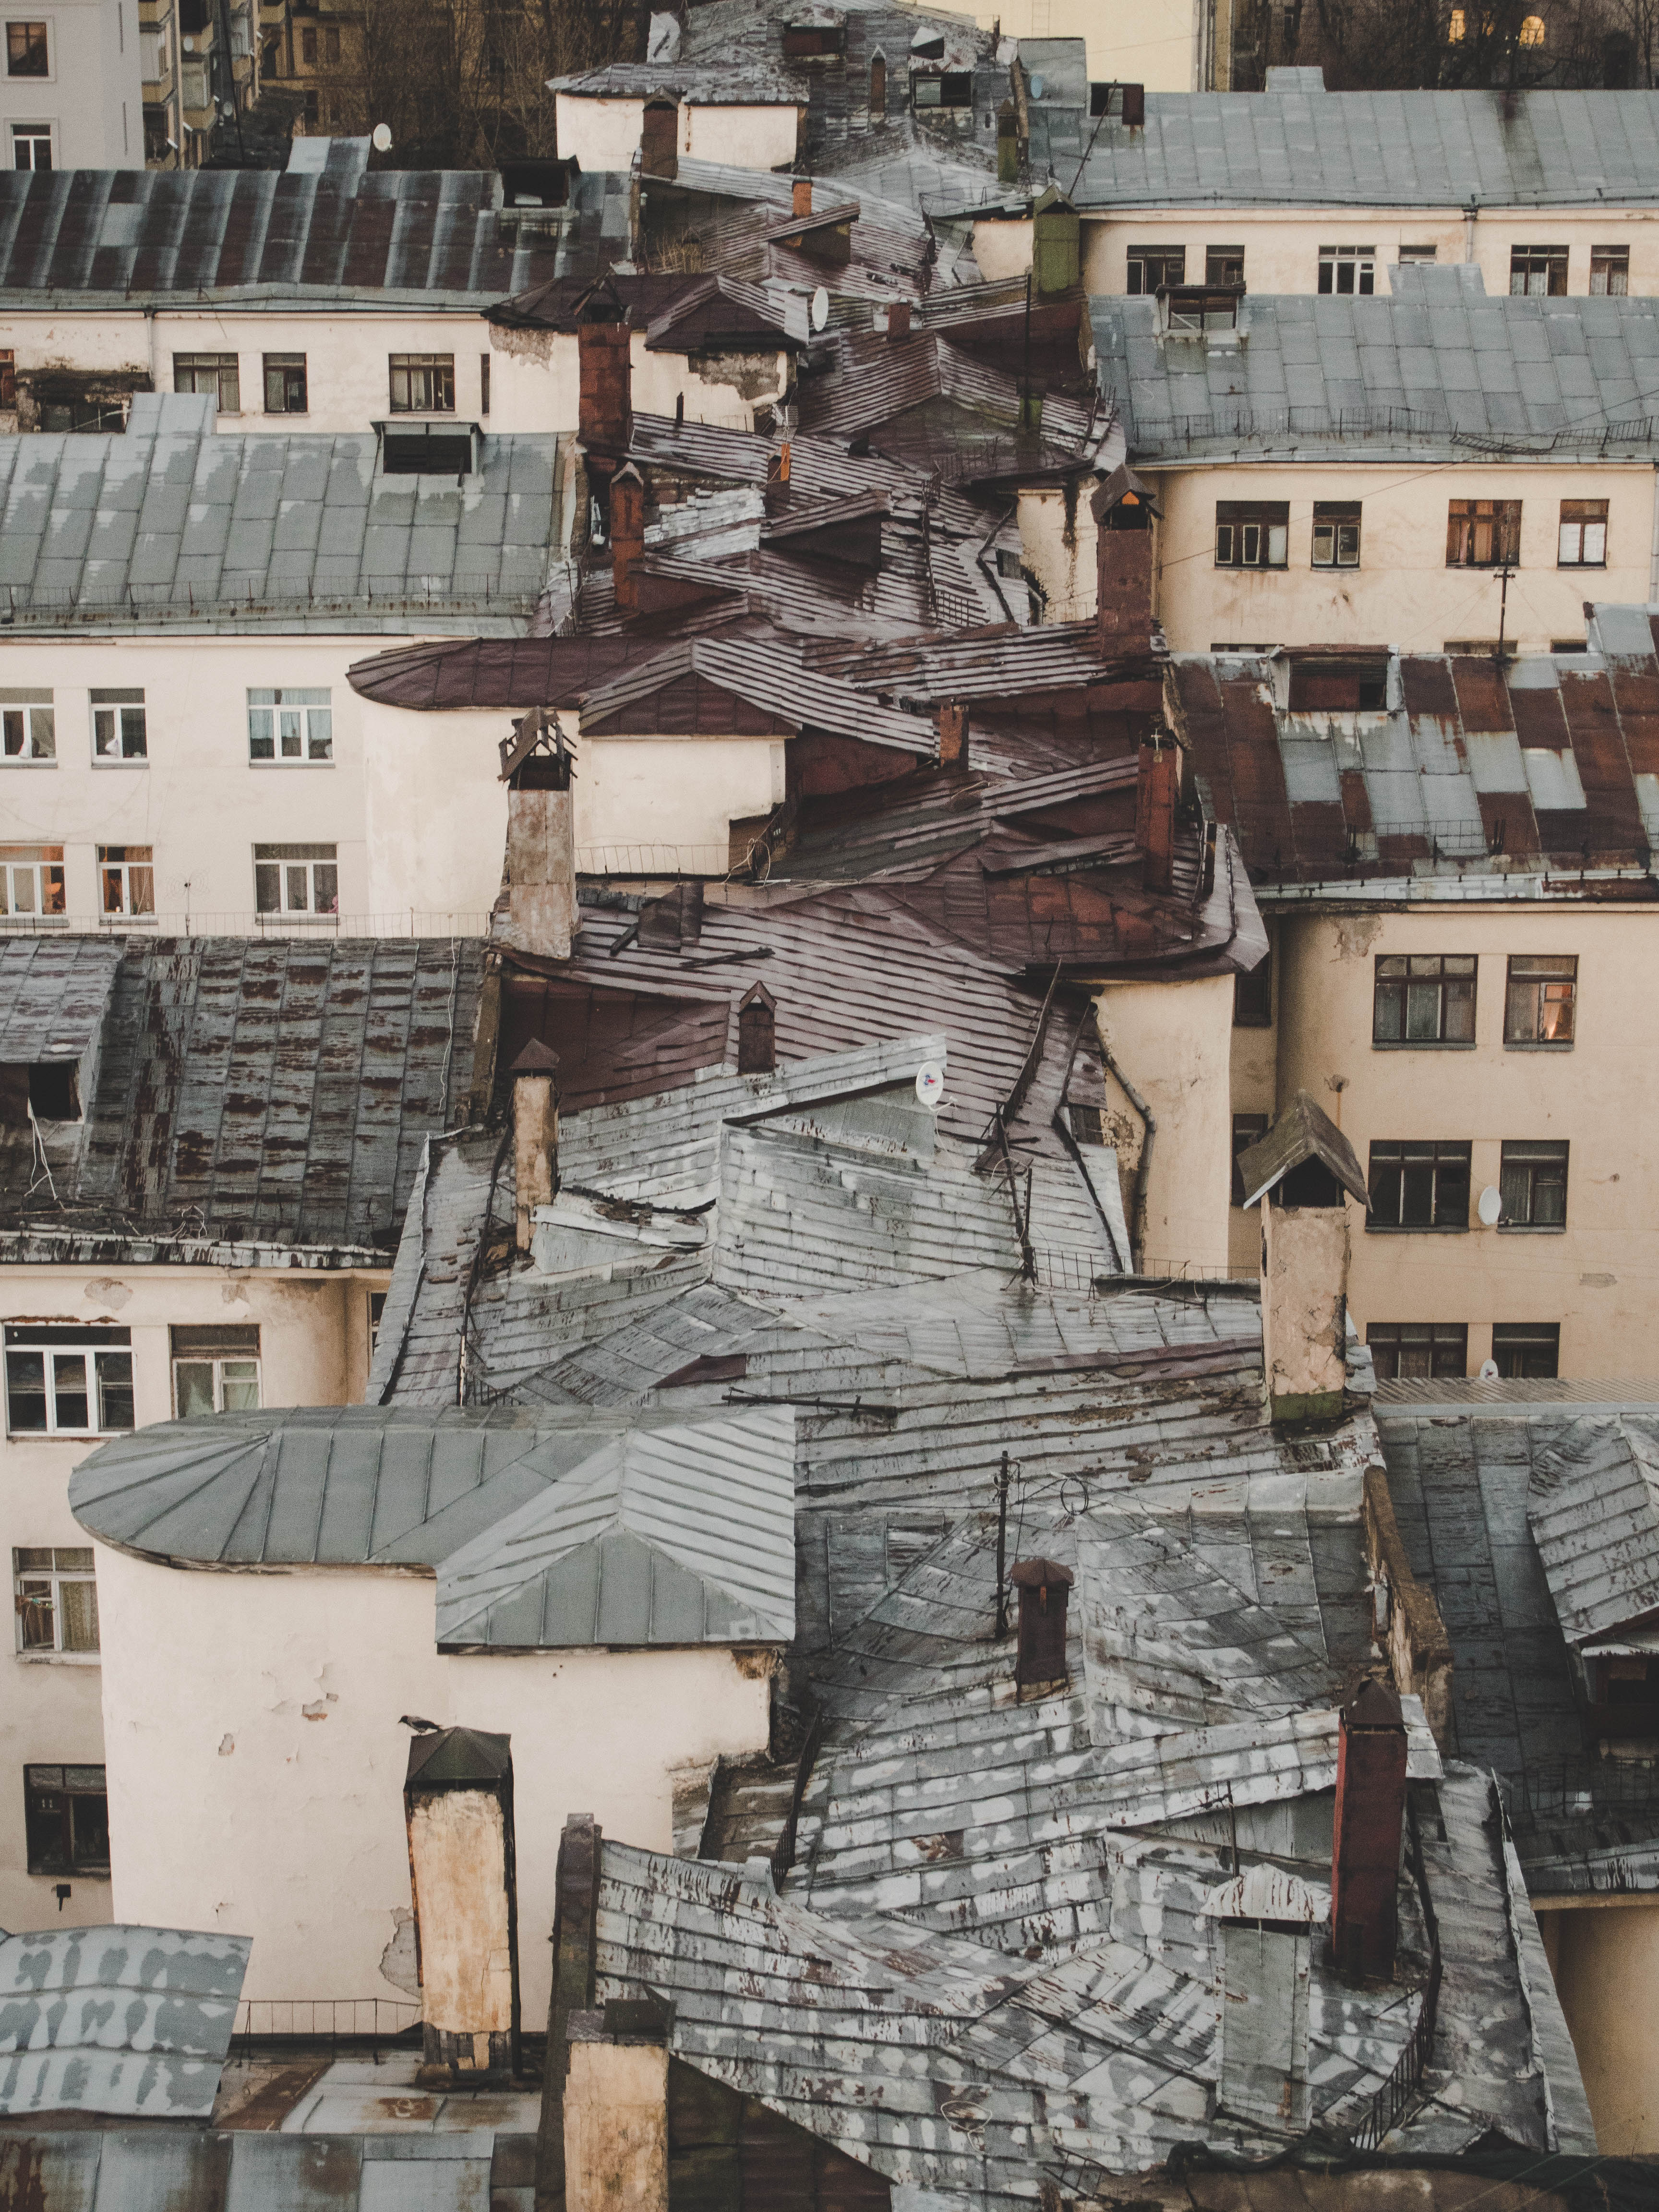
roof, town, architecture, human settlement, neighbourhood, wall, building, facade, house, city, historic site, village, tourism, art